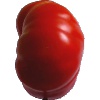
Label: Tomato 3